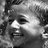
Emotion: happy